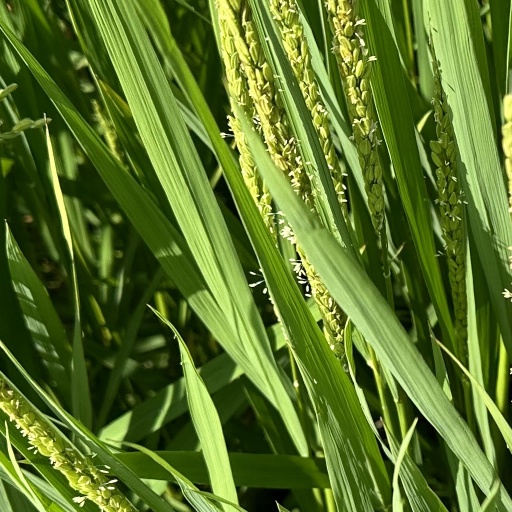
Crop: rice